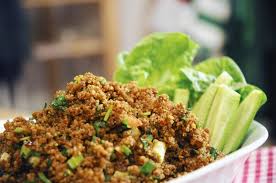
Yemek: kisir